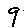
Label: 9